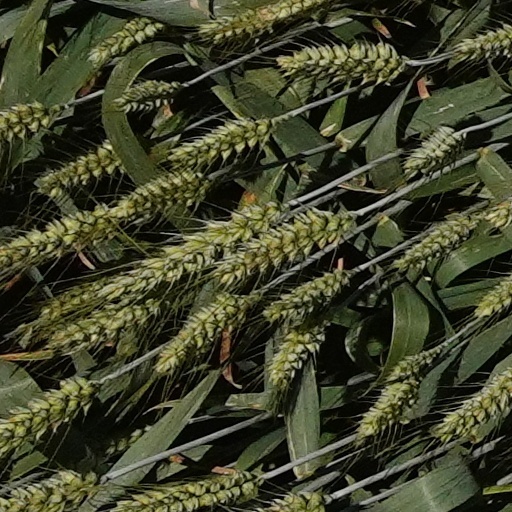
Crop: wheat